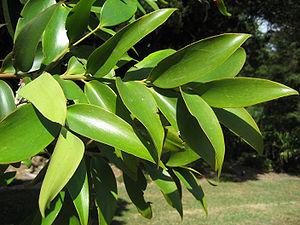
Le kauri du Queensland est un conifère originaire du nord-est de l'Australie.